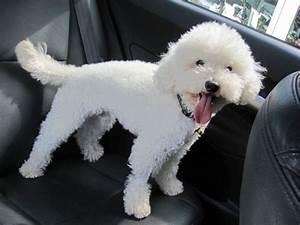
dog